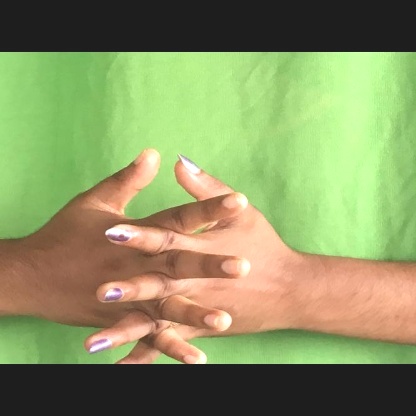
Mudra: Karkatta